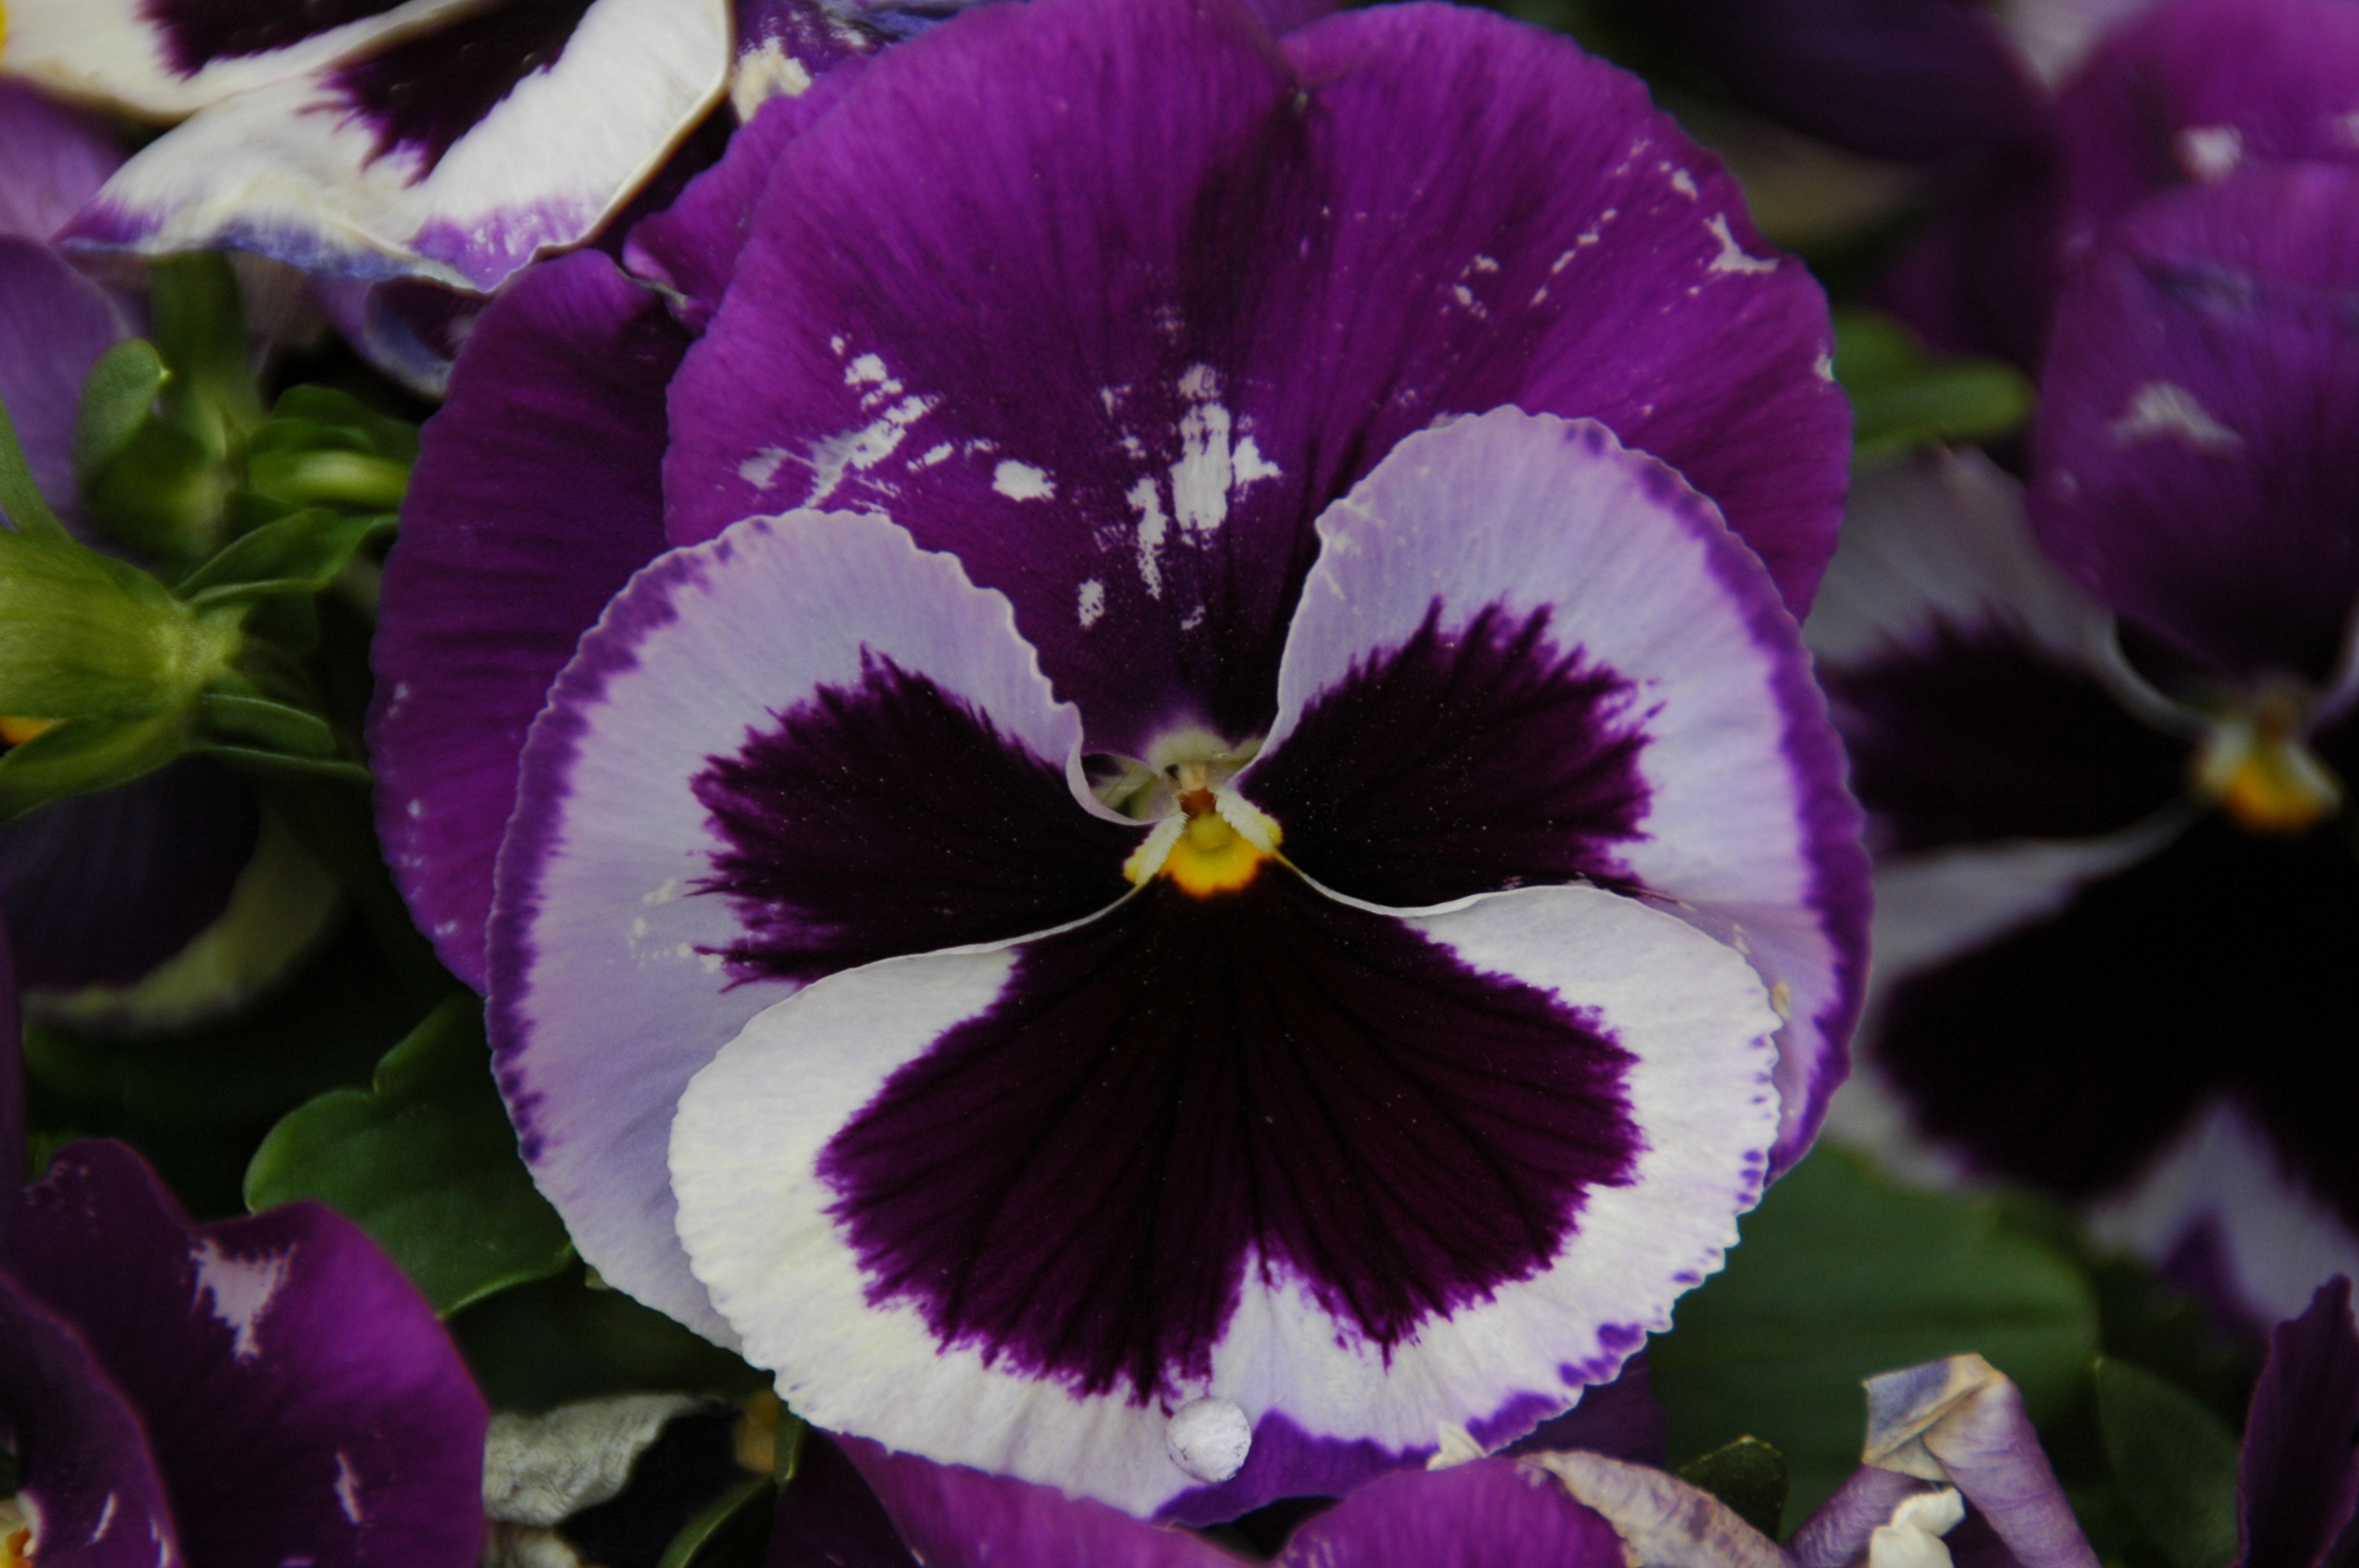
nature, plant, flower, purple, petal, close, flora, eye, viola, macro photography, pansy, flowering plant, annual plant, land plant, violet family